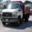
Label: truck